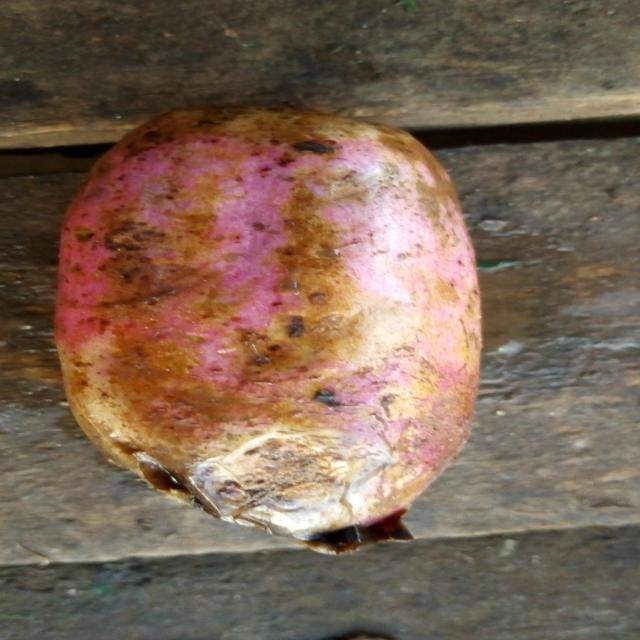
Plum grade: rotten